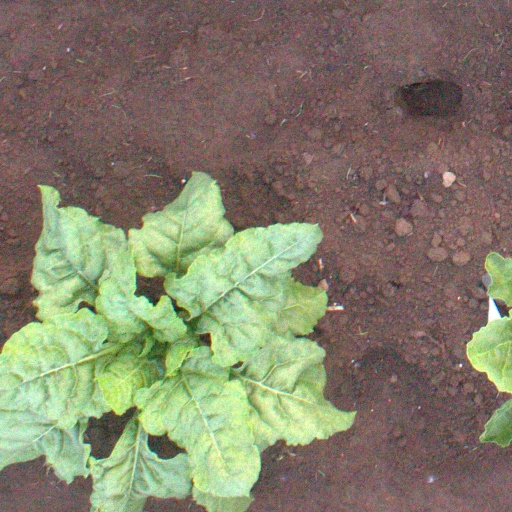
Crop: sugar beet